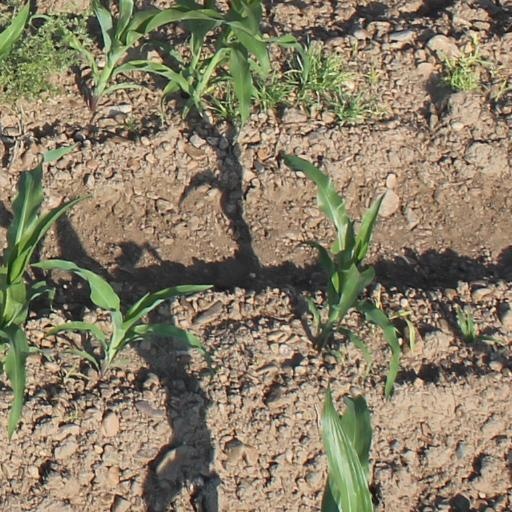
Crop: maize; corn